Gospels of Tsar Ivan Alexander

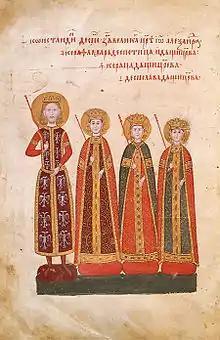
Folio 2v, with the tsar's son-in-law and daughters

Folios 2v and 3r have a famous double spread miniature of the Tsar, his second wife, and his five children from both marriages, with his son-in-law on the far left, all identified by inscriptions. All wear crowns, have halos, and carry sceptres, and above the Tsar and his wife a double Hand of God emerges from the cloud to bless them. But only the tsar and his eldest son, standing to the left of him, wear a form of the "loros", the cloth strip embroidered with gold thread and studded with gems that was a key part of the imperial insignia of Byzantine emperors. From the previous century this had begun to be shown in imperial portraits of other Orthodox rulers, such those of Serbia, Georgia and the Armenian Kingdom of Cilicia. The face of the tsar is very carefully painted and clearly attempts a realistic likeness.